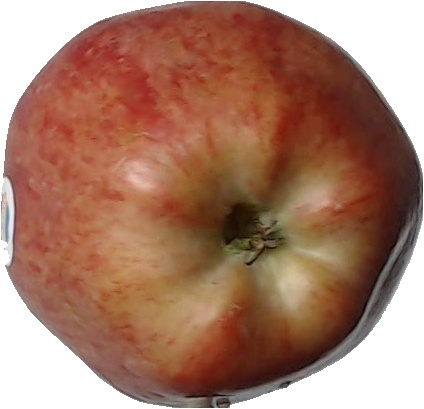
Label: apple_red_1